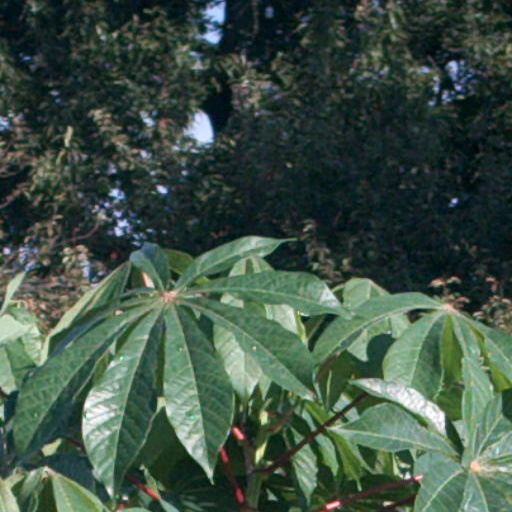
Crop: cassava